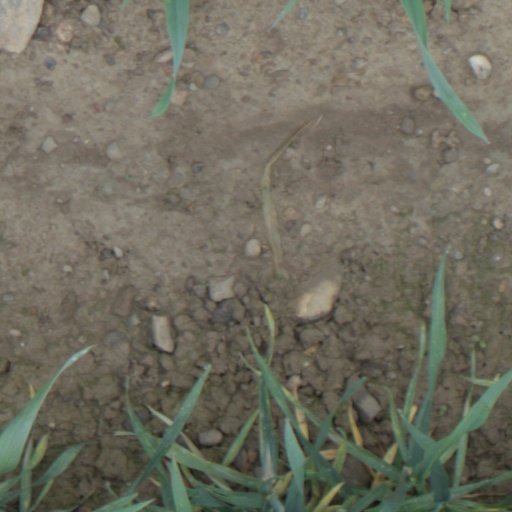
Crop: wheat